Owatonna, Minnesota

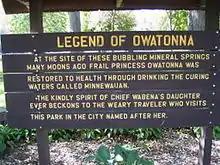
Mineral Springs Park, Owatonna, MN

Whites settled in the Owatonna area in 1853 around the Straight River. Most of the white settlers were Yankees from New England and Upstate New York. The community was named after the Straight River, which in the Dakota language is "Wakpá Owóthaŋna". A popular, but apocryphal, story is that the town is named after "Princess Owatonna", the daughter of local Native American Chief Wabena who was supposedly healed by a nearby spring's magic waters, which were said to be rich in iron and sulfur. The earliest the Owatonna area was settled was in 1854. It was platted in September 1855, incorporated as a town on August 9, 1858, and as a city on February 23, 1865.